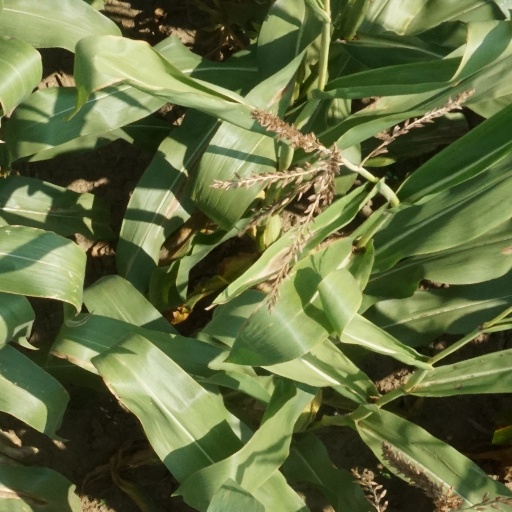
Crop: maize; corn